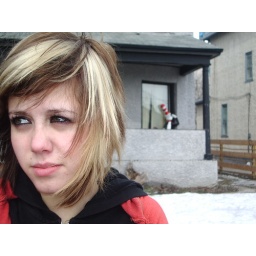
cat in the hat